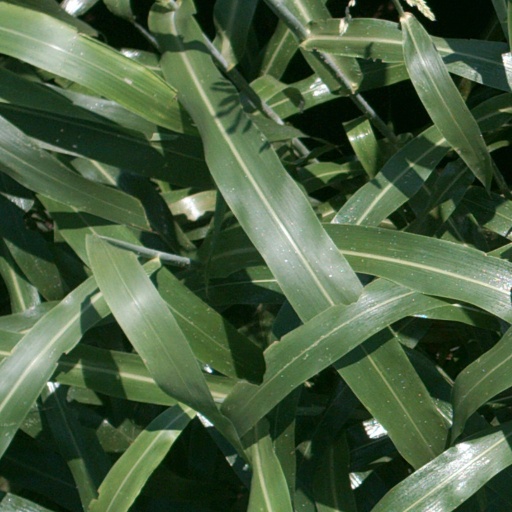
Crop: sorghum